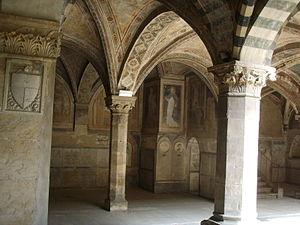
Le Musée de Santa Maria Novella est situé dans l'ensemble conventuel de Santa Maria Novella. Il comporte les trois cloîtres monumentaux et des salles annexes devenues espace muséal.
L'église Santa Maria Novella, la première basilique de Florence, est située sur la Piazza Santa Maria Novella.